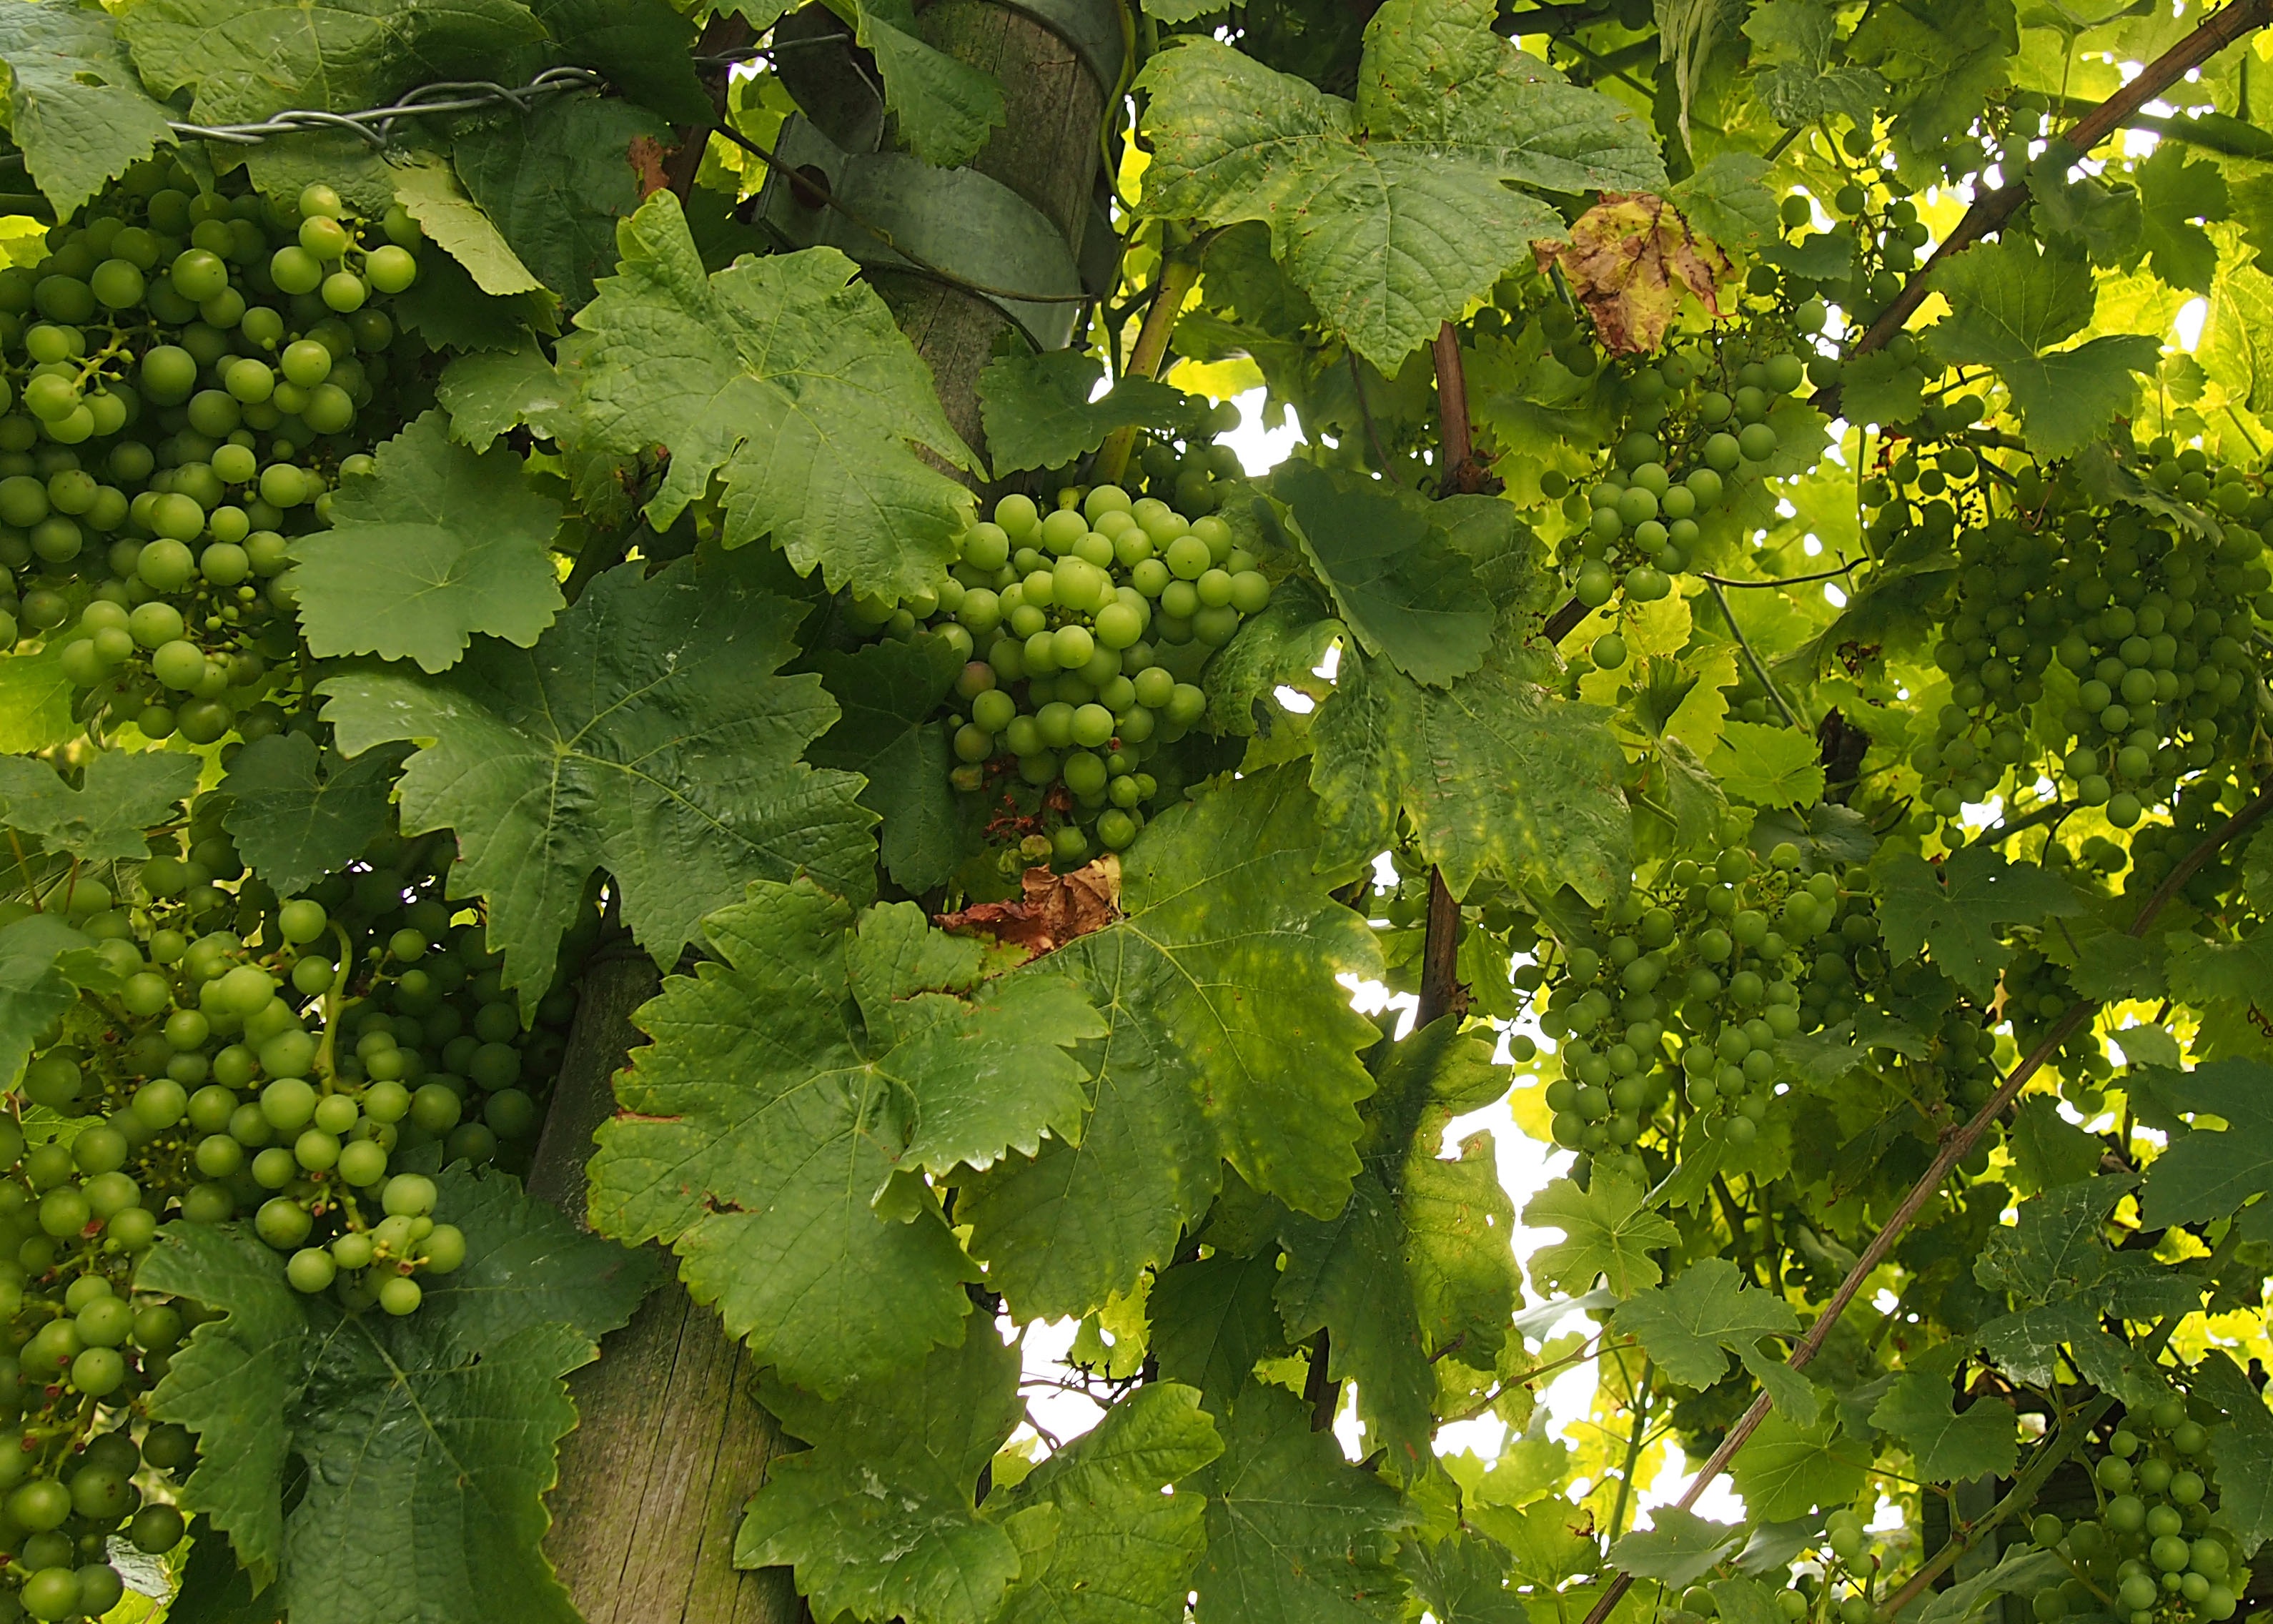
tree, plant, grape, vineyard, fruit, leaf, food, green, produce, lush, agriculture, vines, grapes, flowering plant, vitis, grape leaves, land plant, grapevine family